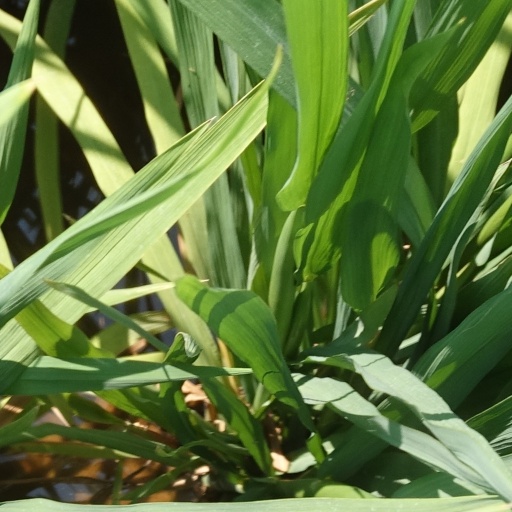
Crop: rice